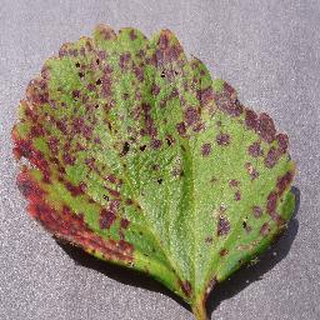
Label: strawberry_leaf_scorch